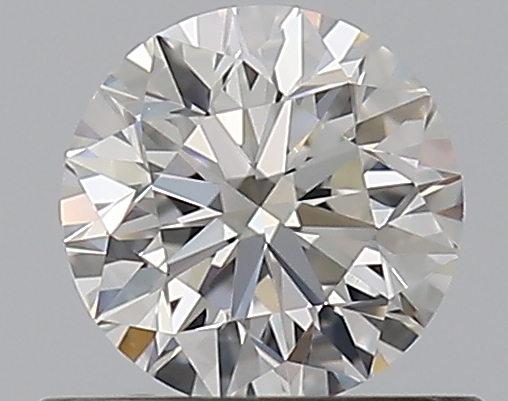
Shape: round
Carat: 0.5
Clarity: VS1
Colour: G
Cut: VG
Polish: EX
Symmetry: VG
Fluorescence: F
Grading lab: GIA
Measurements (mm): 4.95 x 5 x 3.2